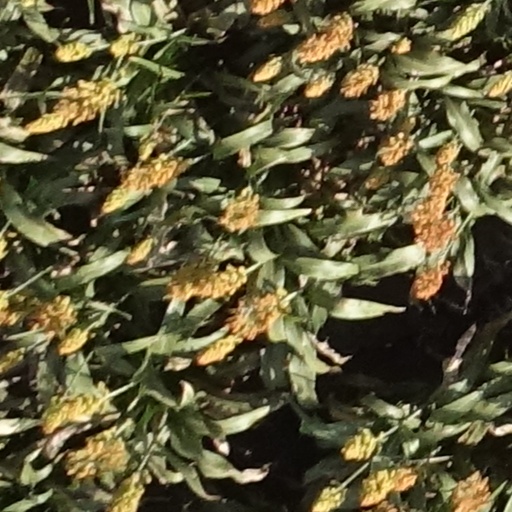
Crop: sorghum